132nd Infantry Regiment (United States)

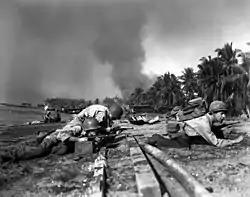
Troops from 3rd Battalion, 132nd Infantry during the Talisay Landing

The 132nd Infantry Regiment was organized from other Illinois militia units, namely the 2nd and 7th Infantry Regiments, and activated on 21 July 1917. Assigned to the 33rd Infantry Division, it was redesignated on 12 October 1917 as the 132nd Infantry Regiment and trained at Camp Logan, Texas. Sent overseas in May 1918, the 132nd participated in the Battle of Hamel, the Meuse-Argonne Offensive, and the 1918 Somme offensive.